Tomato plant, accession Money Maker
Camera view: bottom (45 deg); turntable rotation: 60 degrees
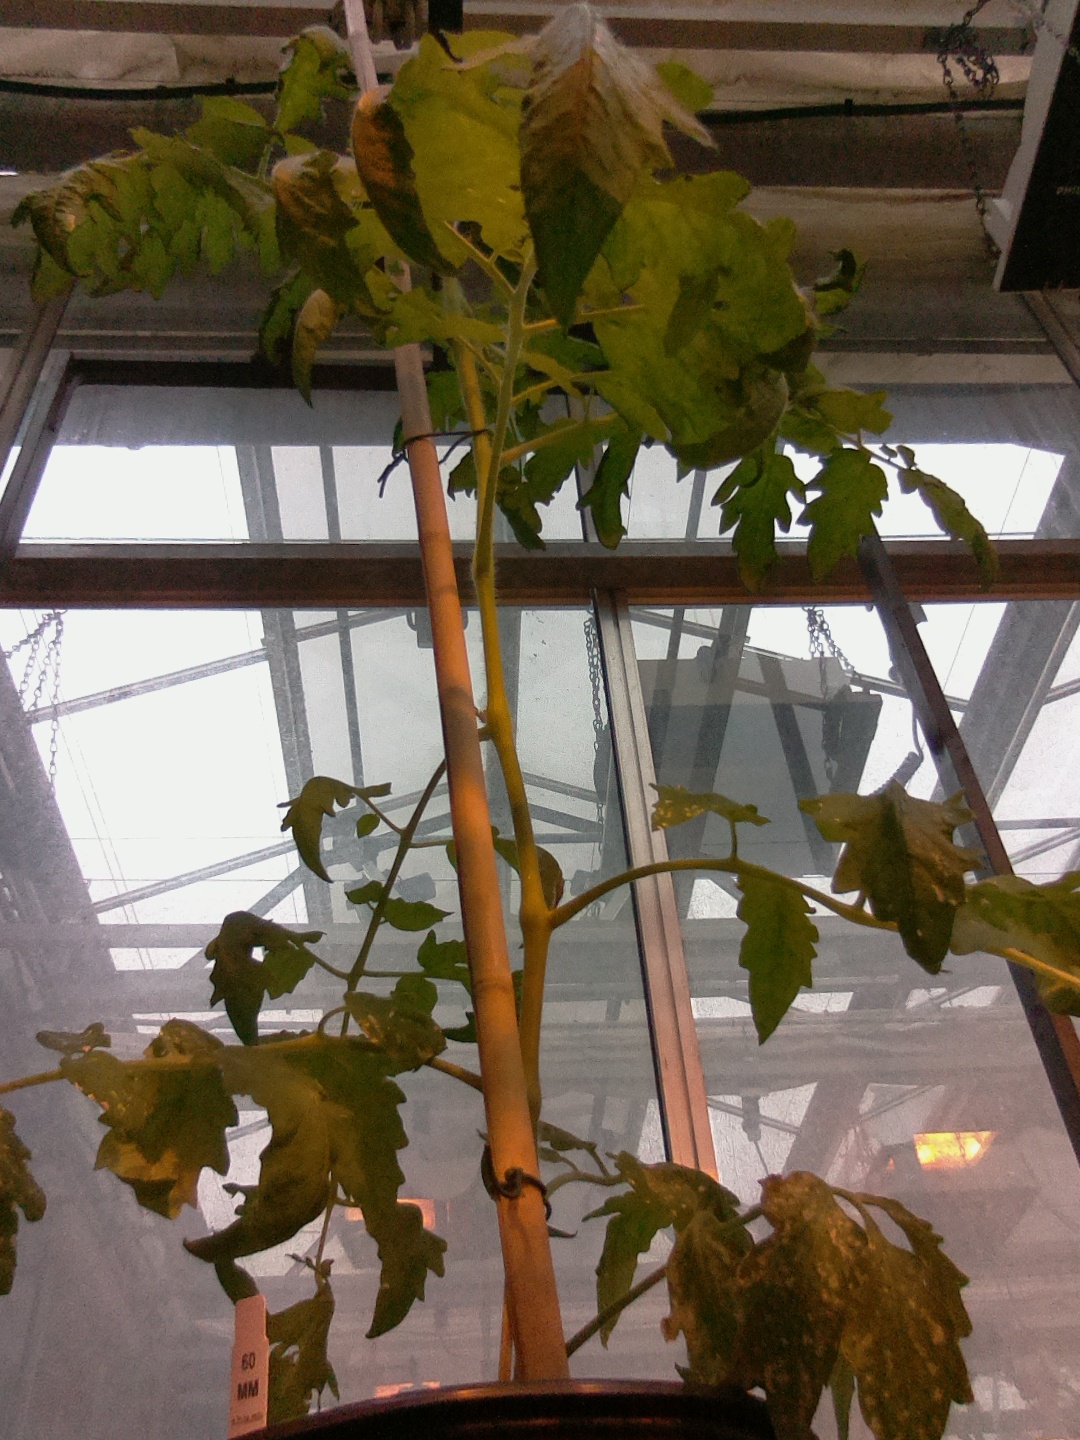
BBCH growth stage 67: Full flowering, 70%-80% of flowers open, more petals falling